White Sands National Park

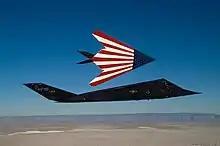
F-117s flying over White Sands to a retirement ceremony in Ohio. Holloman Air Force Base was its home base from 1992 to 2008.

The park is completely surrounded by the military installations of White Sands Missile Range and Holloman Air Force Base, and has always had an uneasy relationship with the military. The missile range and air force base were established after the bombing of Pearl Harbor in 1941, with continuing operations after World War II and throughout the Cold War. Errant missiles often fell within the park's boundaries, occasionally destroying some of the visitor areas. Overflights from Holloman disturbed the tranquility of the area. Flight training missions continue over the dunefield, and the park closes temporarily for several hours during missile tests in the adjacent range and cooperative use area on the west side of the park.